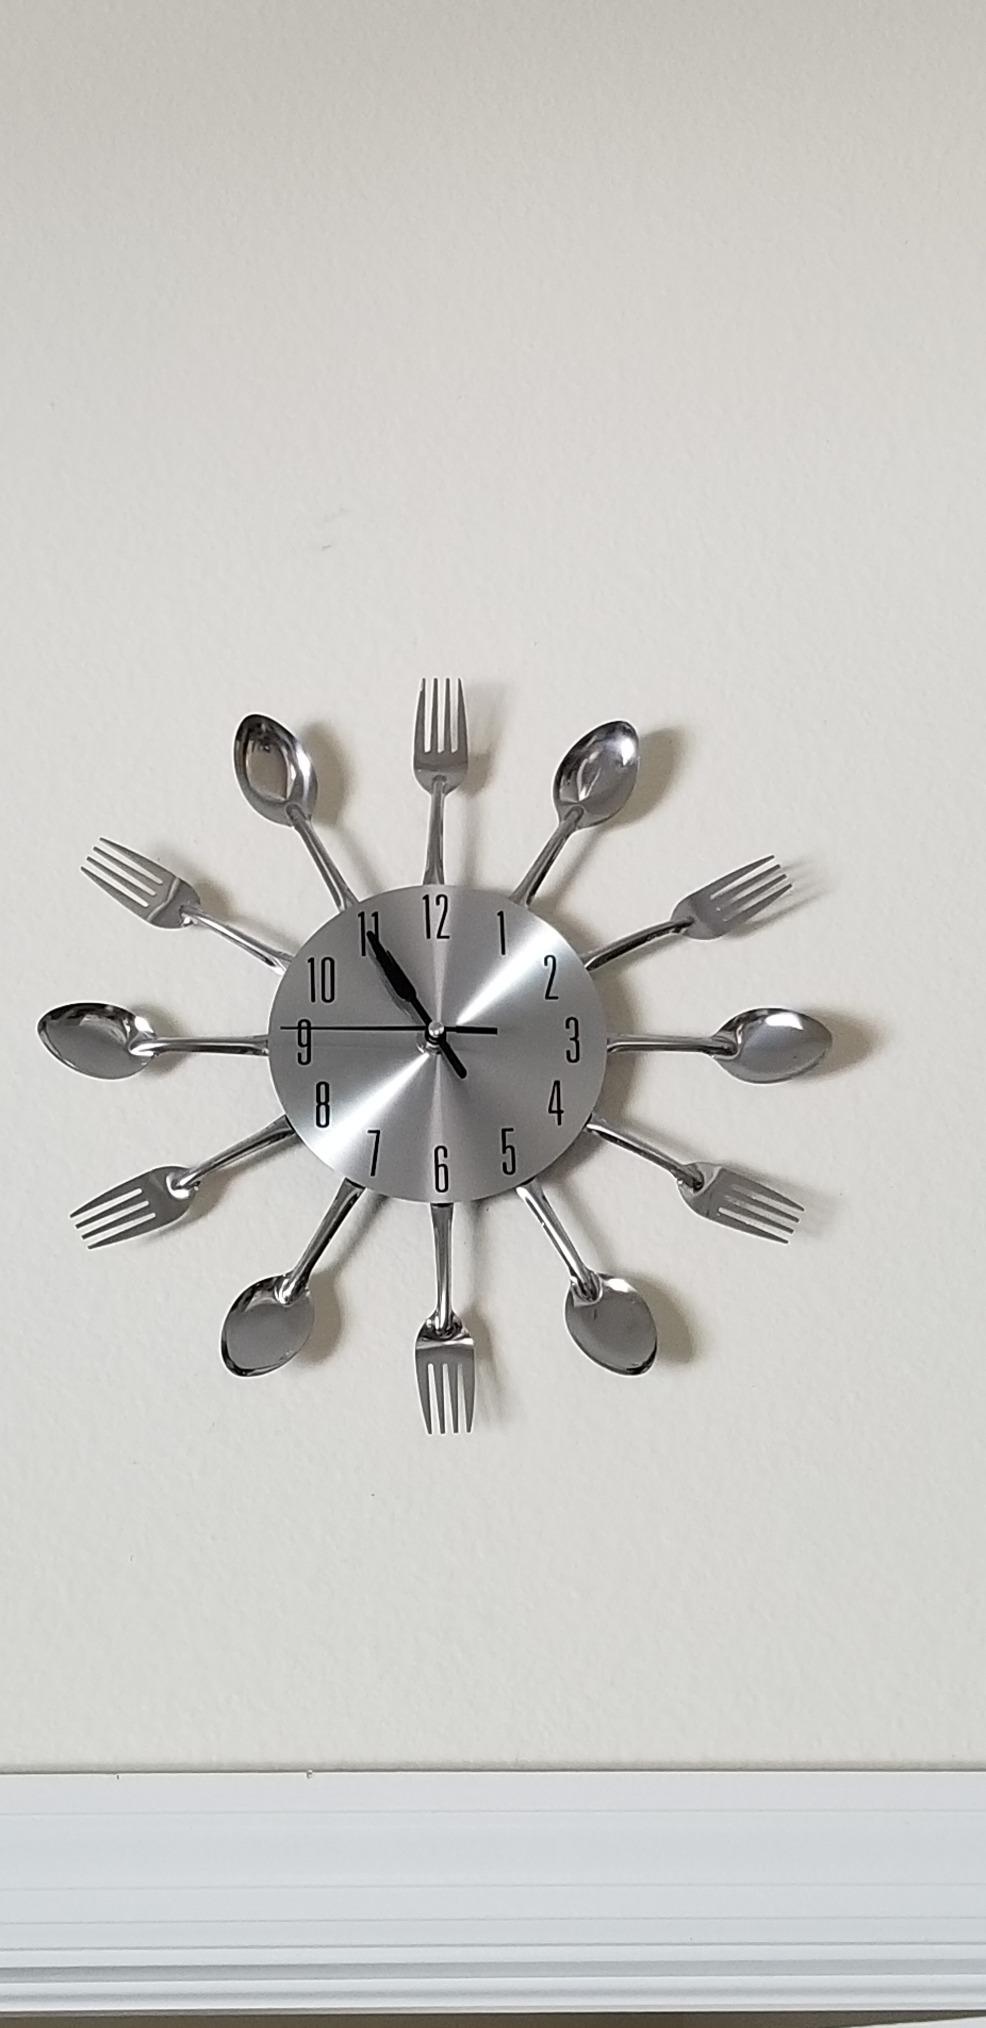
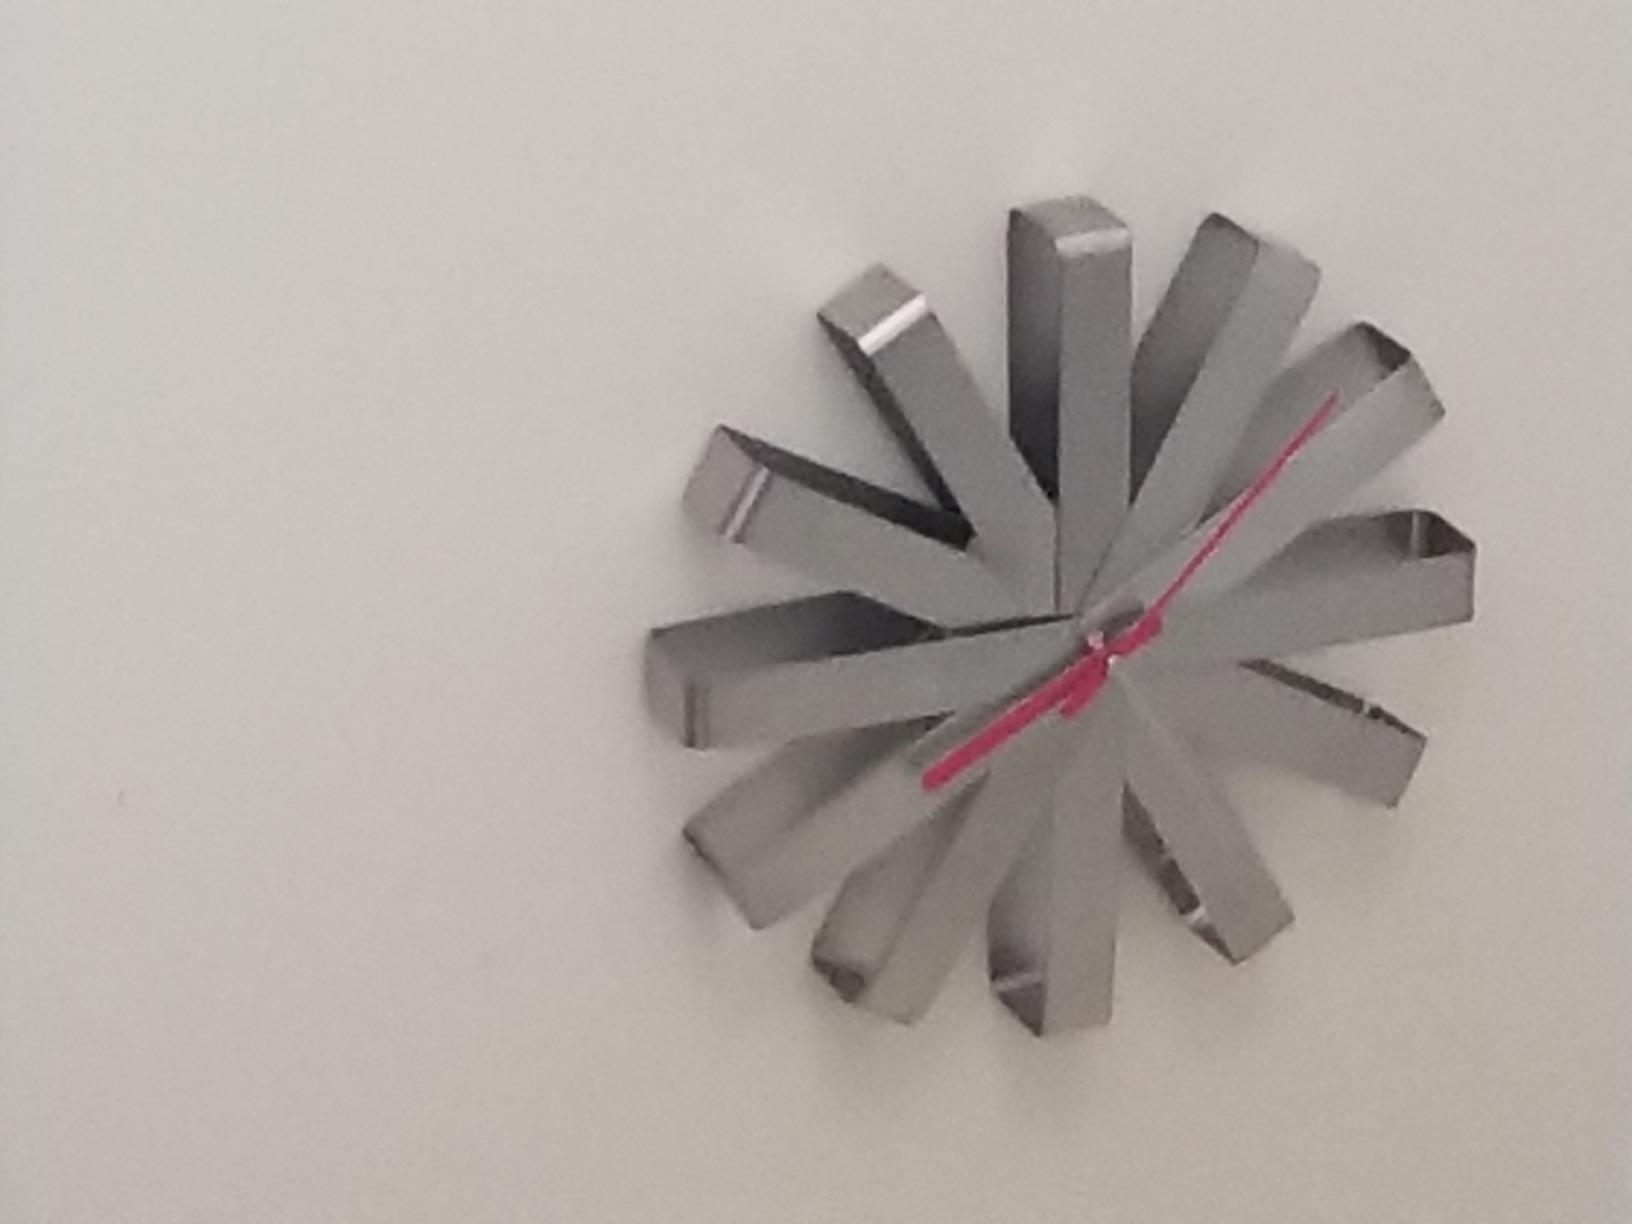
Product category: clock
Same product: no